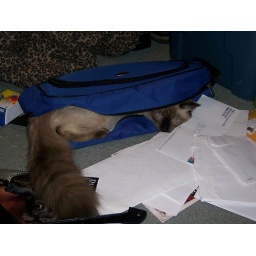
bill in blue bag